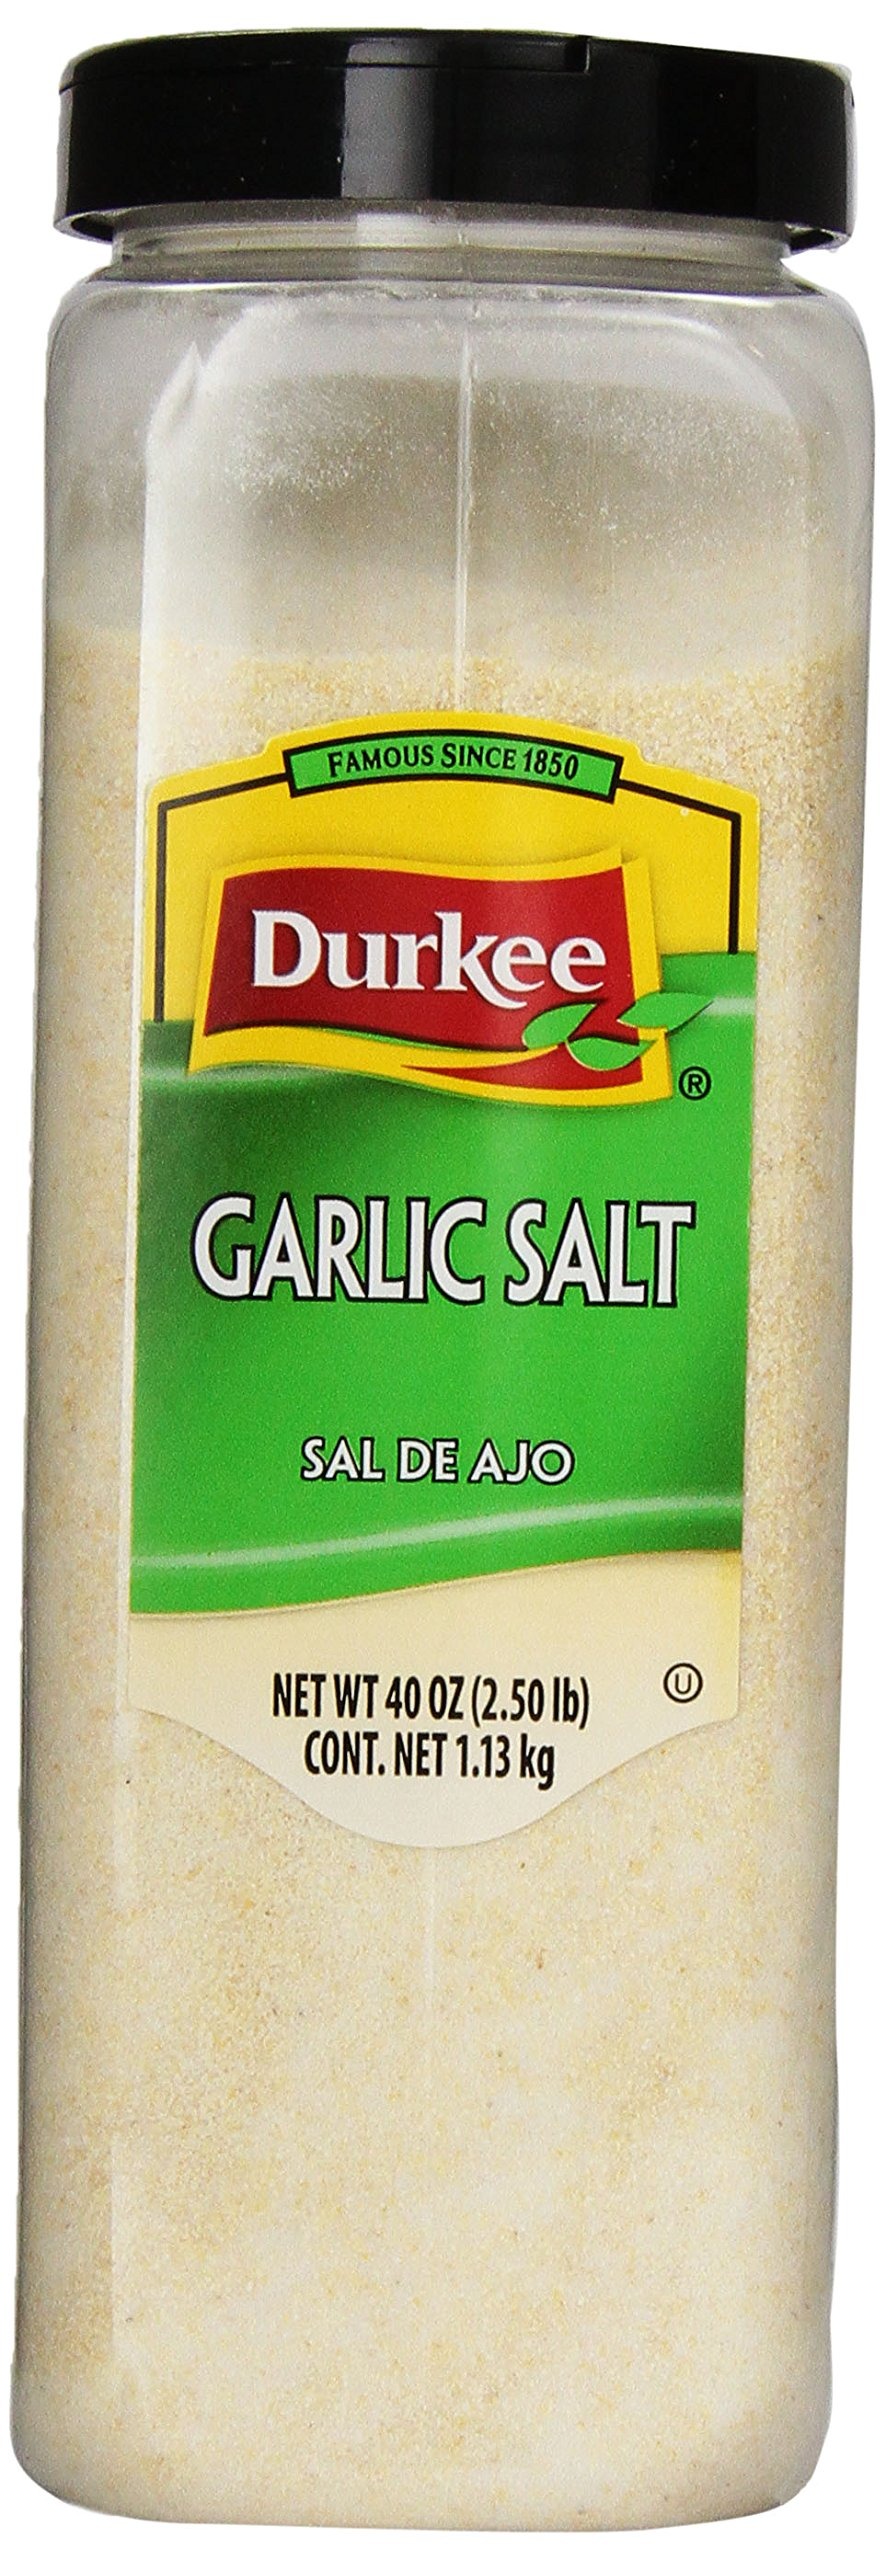
Item Name: Durkee Garlic Salt, 40-Ounce Containers (Pack of 2)
Bullet Point 1: Pack of two, 40-ounce containers (total of 80 ounce)
Bullet Point 2: Organic garlic salt
Bullet Point 3: Product of USA
Value: 80.0
Unit: Ounce

Price: 40.29